Republican Party Reptile

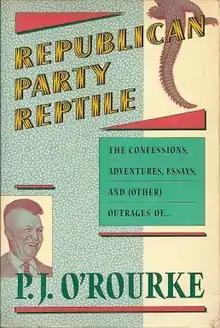
First edition

Republican Party Reptile, subtitled "The Confessions, Adventures, Essays and (Other) Outrages of P. J. O'Rourke" is a 1987 collection of essays by American satirical writer P. J. O'Rourke. Some of the works were previously published in